Stephen Mirrione

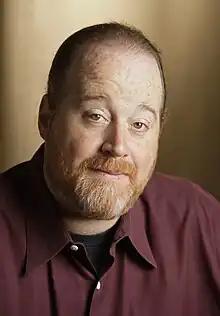
Stephen Mirrione in 2011

Stephen Mirrione (born February 17, 1969) is an American film editor. He is best known for winning an Academy Award for his editing of the film "Traffic" (2000).